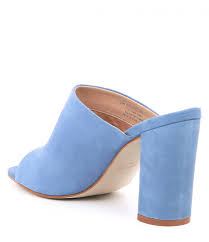
Label: Clog